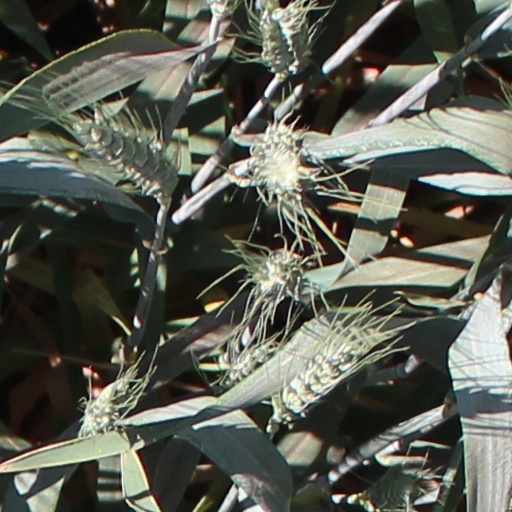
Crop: wheat